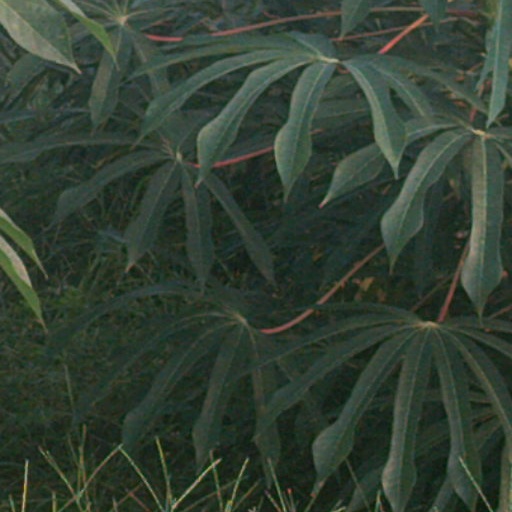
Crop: cassava